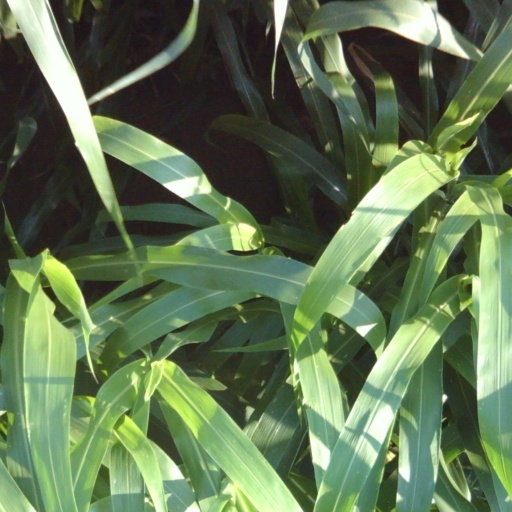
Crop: sorghum